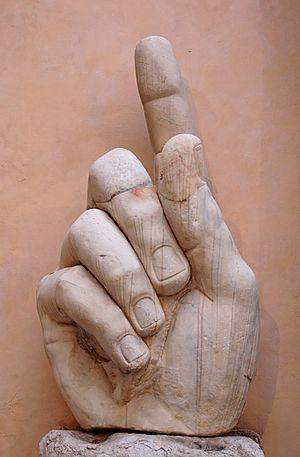
Main droite d'une statue colossale de Constantin. Marbre, œuvre romaine, 313-324 ap. J.-C. Provenance
Le colosse de Constantin est une statue colossale acrolithe de Constantin le Grand, qui occupait autrefois l'abside ouest de la basilique de Maxence et Constantin, sur le Forum Romain, à Rome. Certaines parties du colosse sont exposées dans la cour du palais des Conservateurs des Musées capitolins.